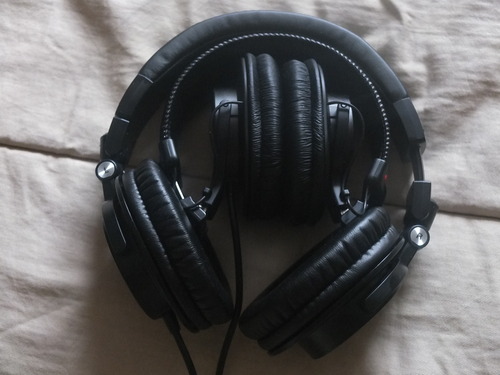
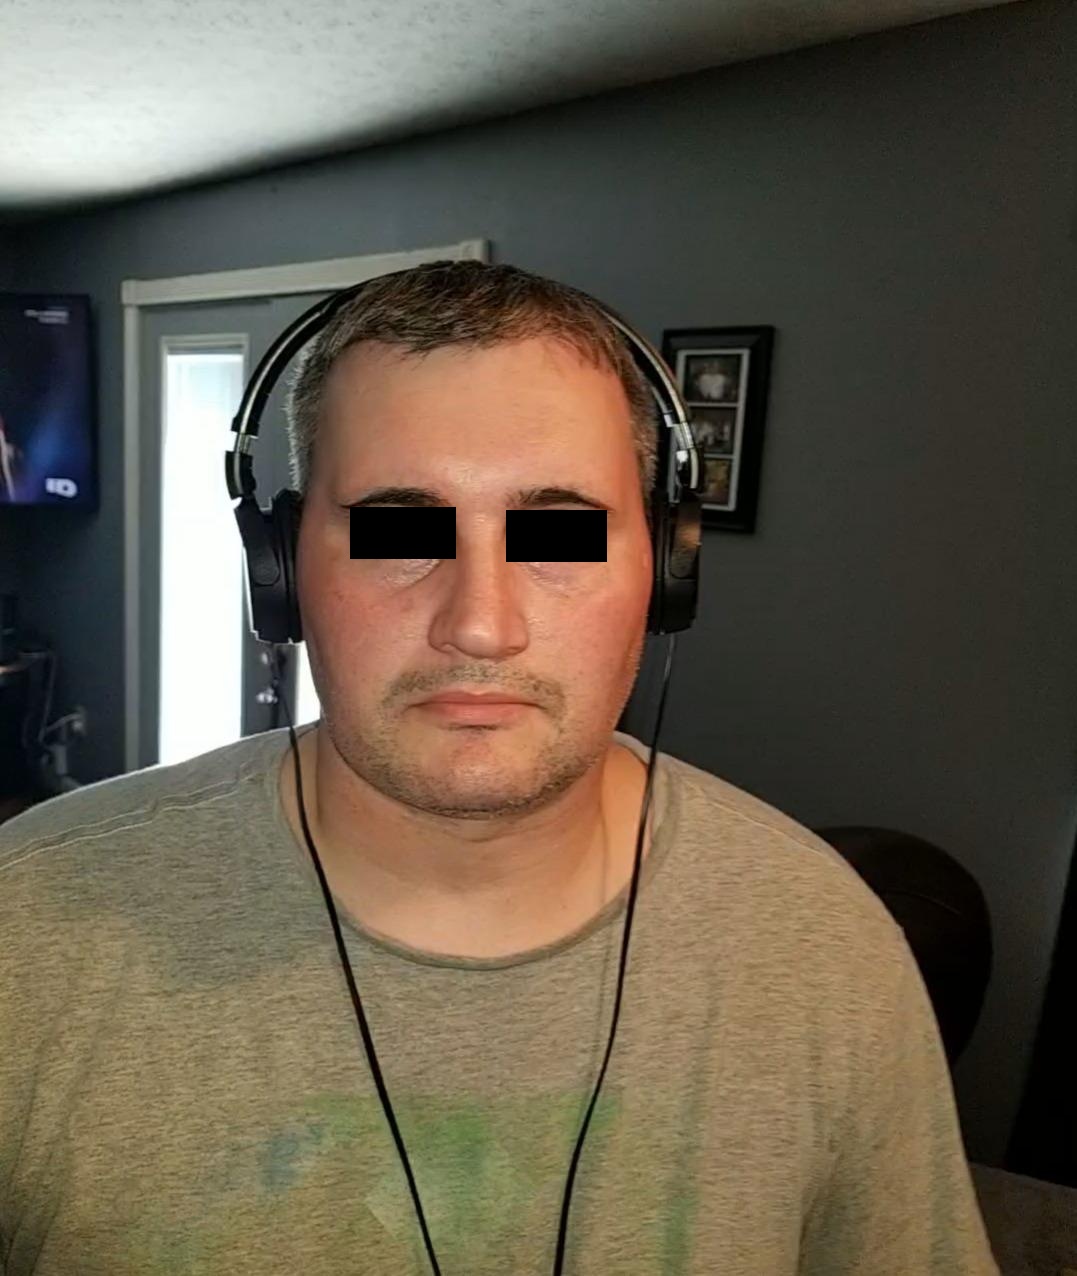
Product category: headphones
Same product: no